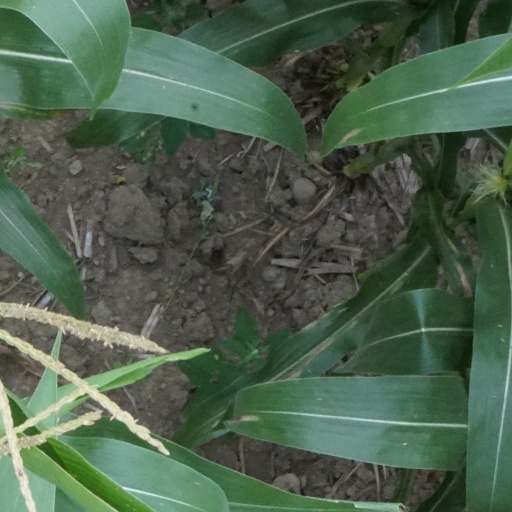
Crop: maize; corn